The Mars Volta

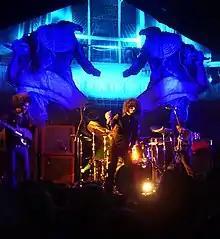
Live at Paradiso – Amsterdam October 16, 2005

In 2005, the band released "Frances the Mute". The story given by the band on the album's concept concerns a diary that had been found in a repossessed car by late sound technician Jeremy Ward, while working as a repo-man. The author of the diary is unknown but appeared to be someone who was adopted and was searching for their birth parents, and who may have suffered from mental illness caused by the death of a loved one. The lyrics for each track on the album are loosely based on characters and life events described in this person's diary.